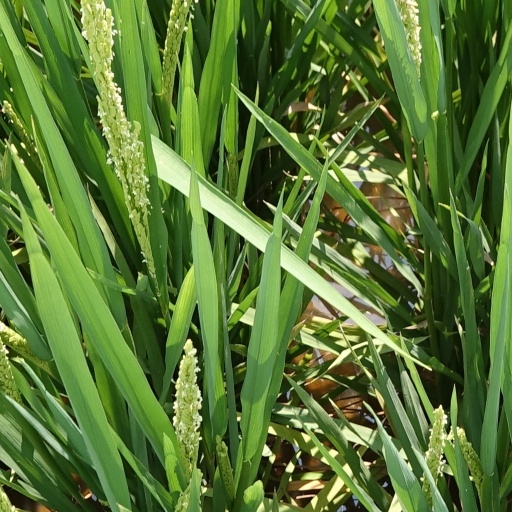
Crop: rice